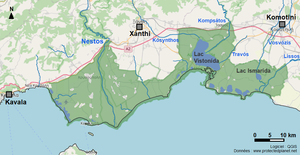
Emprise du parc national de Macédoine-Orientale et Thrace en vert, légende des villes environnantes et des cours d'eau. UNEP-WCMC and IUCN (2020), Protected Planet: Ethniko Parko Anatolikis Makedonias Kai Thrakis in Greece
Le parc national de Macédoine-Orientale-et-Thrace est un parc national situé dans le nord-est de la Grèce. Créé en 2008, il rassemble la plus grande superficie de zones humides d'importance internationale concernées par la convention de Ramsar en Grèce.